Jacob Barker

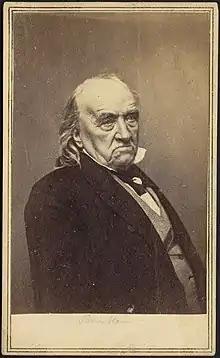
Jacob Barker

On August 27, 1801, Barker was married to Elizabeth Hazard. She was the daughter of Thomas Hazard Jr., a descendant of Thomas Hazard, one of the nine founding settlers of Newport, and Anna (née Rodman) Hazard. Together, they were the parents of twelve children, including: